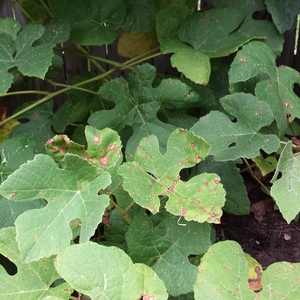
Labels: grape leaf black rot, grape leaf black rot, grape leaf black rot, grape leaf black rot, grape leaf black rot